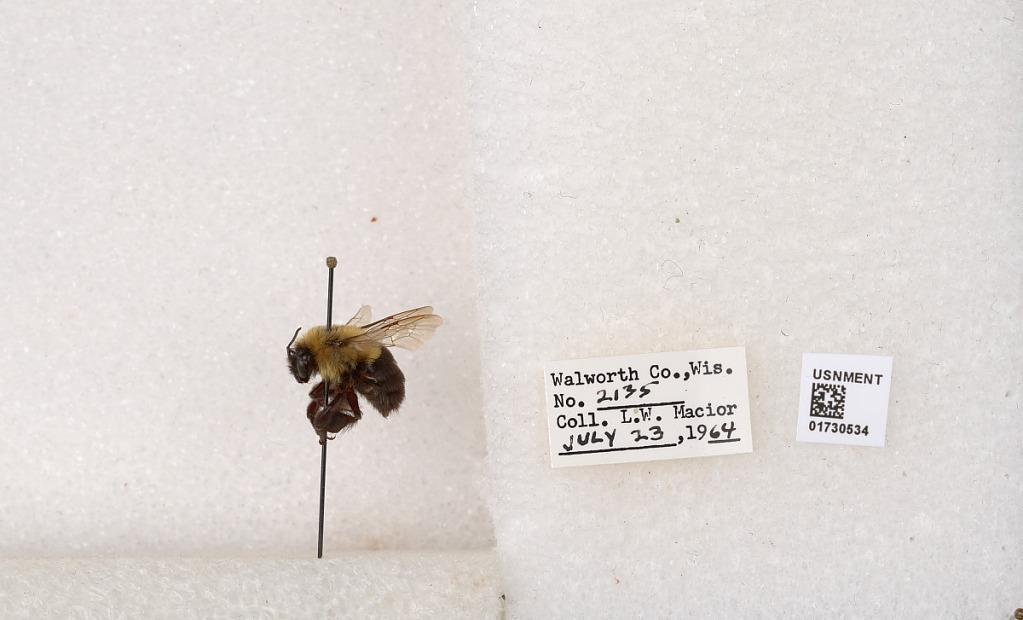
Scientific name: Bombus impatiens Cresson
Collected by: L. Macior
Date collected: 1964-7-23
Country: United States
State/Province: Wisconsin
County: Walworth
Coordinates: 42.6685, -88.5419